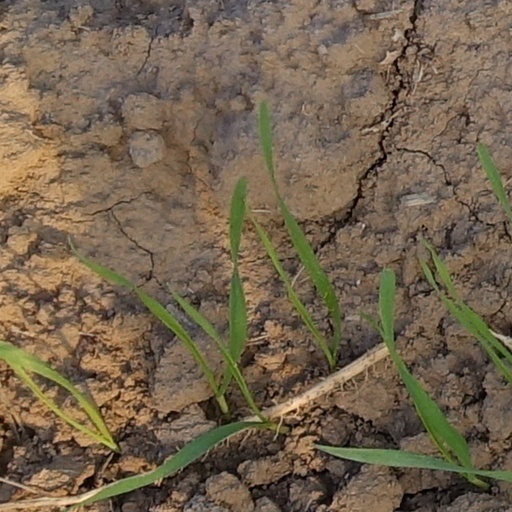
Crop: wheat